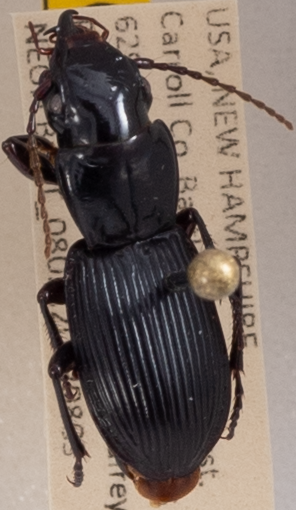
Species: Pterostichus rostratus
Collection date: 2022-08-03
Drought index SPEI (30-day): -0.54
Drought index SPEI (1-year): -0.9
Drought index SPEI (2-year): -1.69